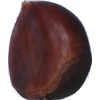
Label: Chestnut 1